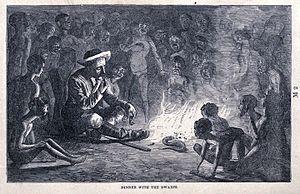
Paul Belloni Du Chaillu, né le 31 juillet 1831 à Saint-Denis et mort le 30 avril 1903 à Saint-Pétersbourg, est un explorateur et naturaliste franco-américain.